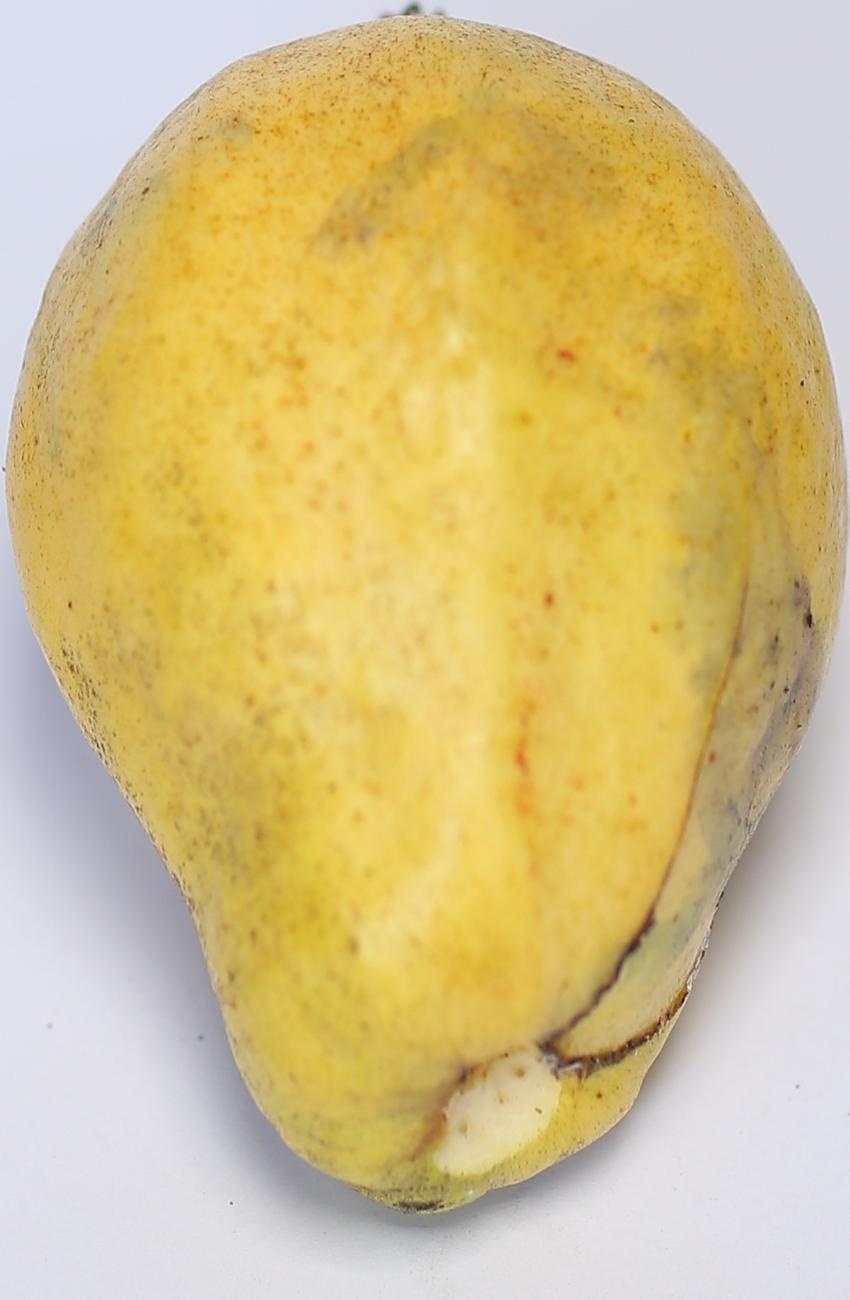
Maturity: ripe
Variety: thadhrami